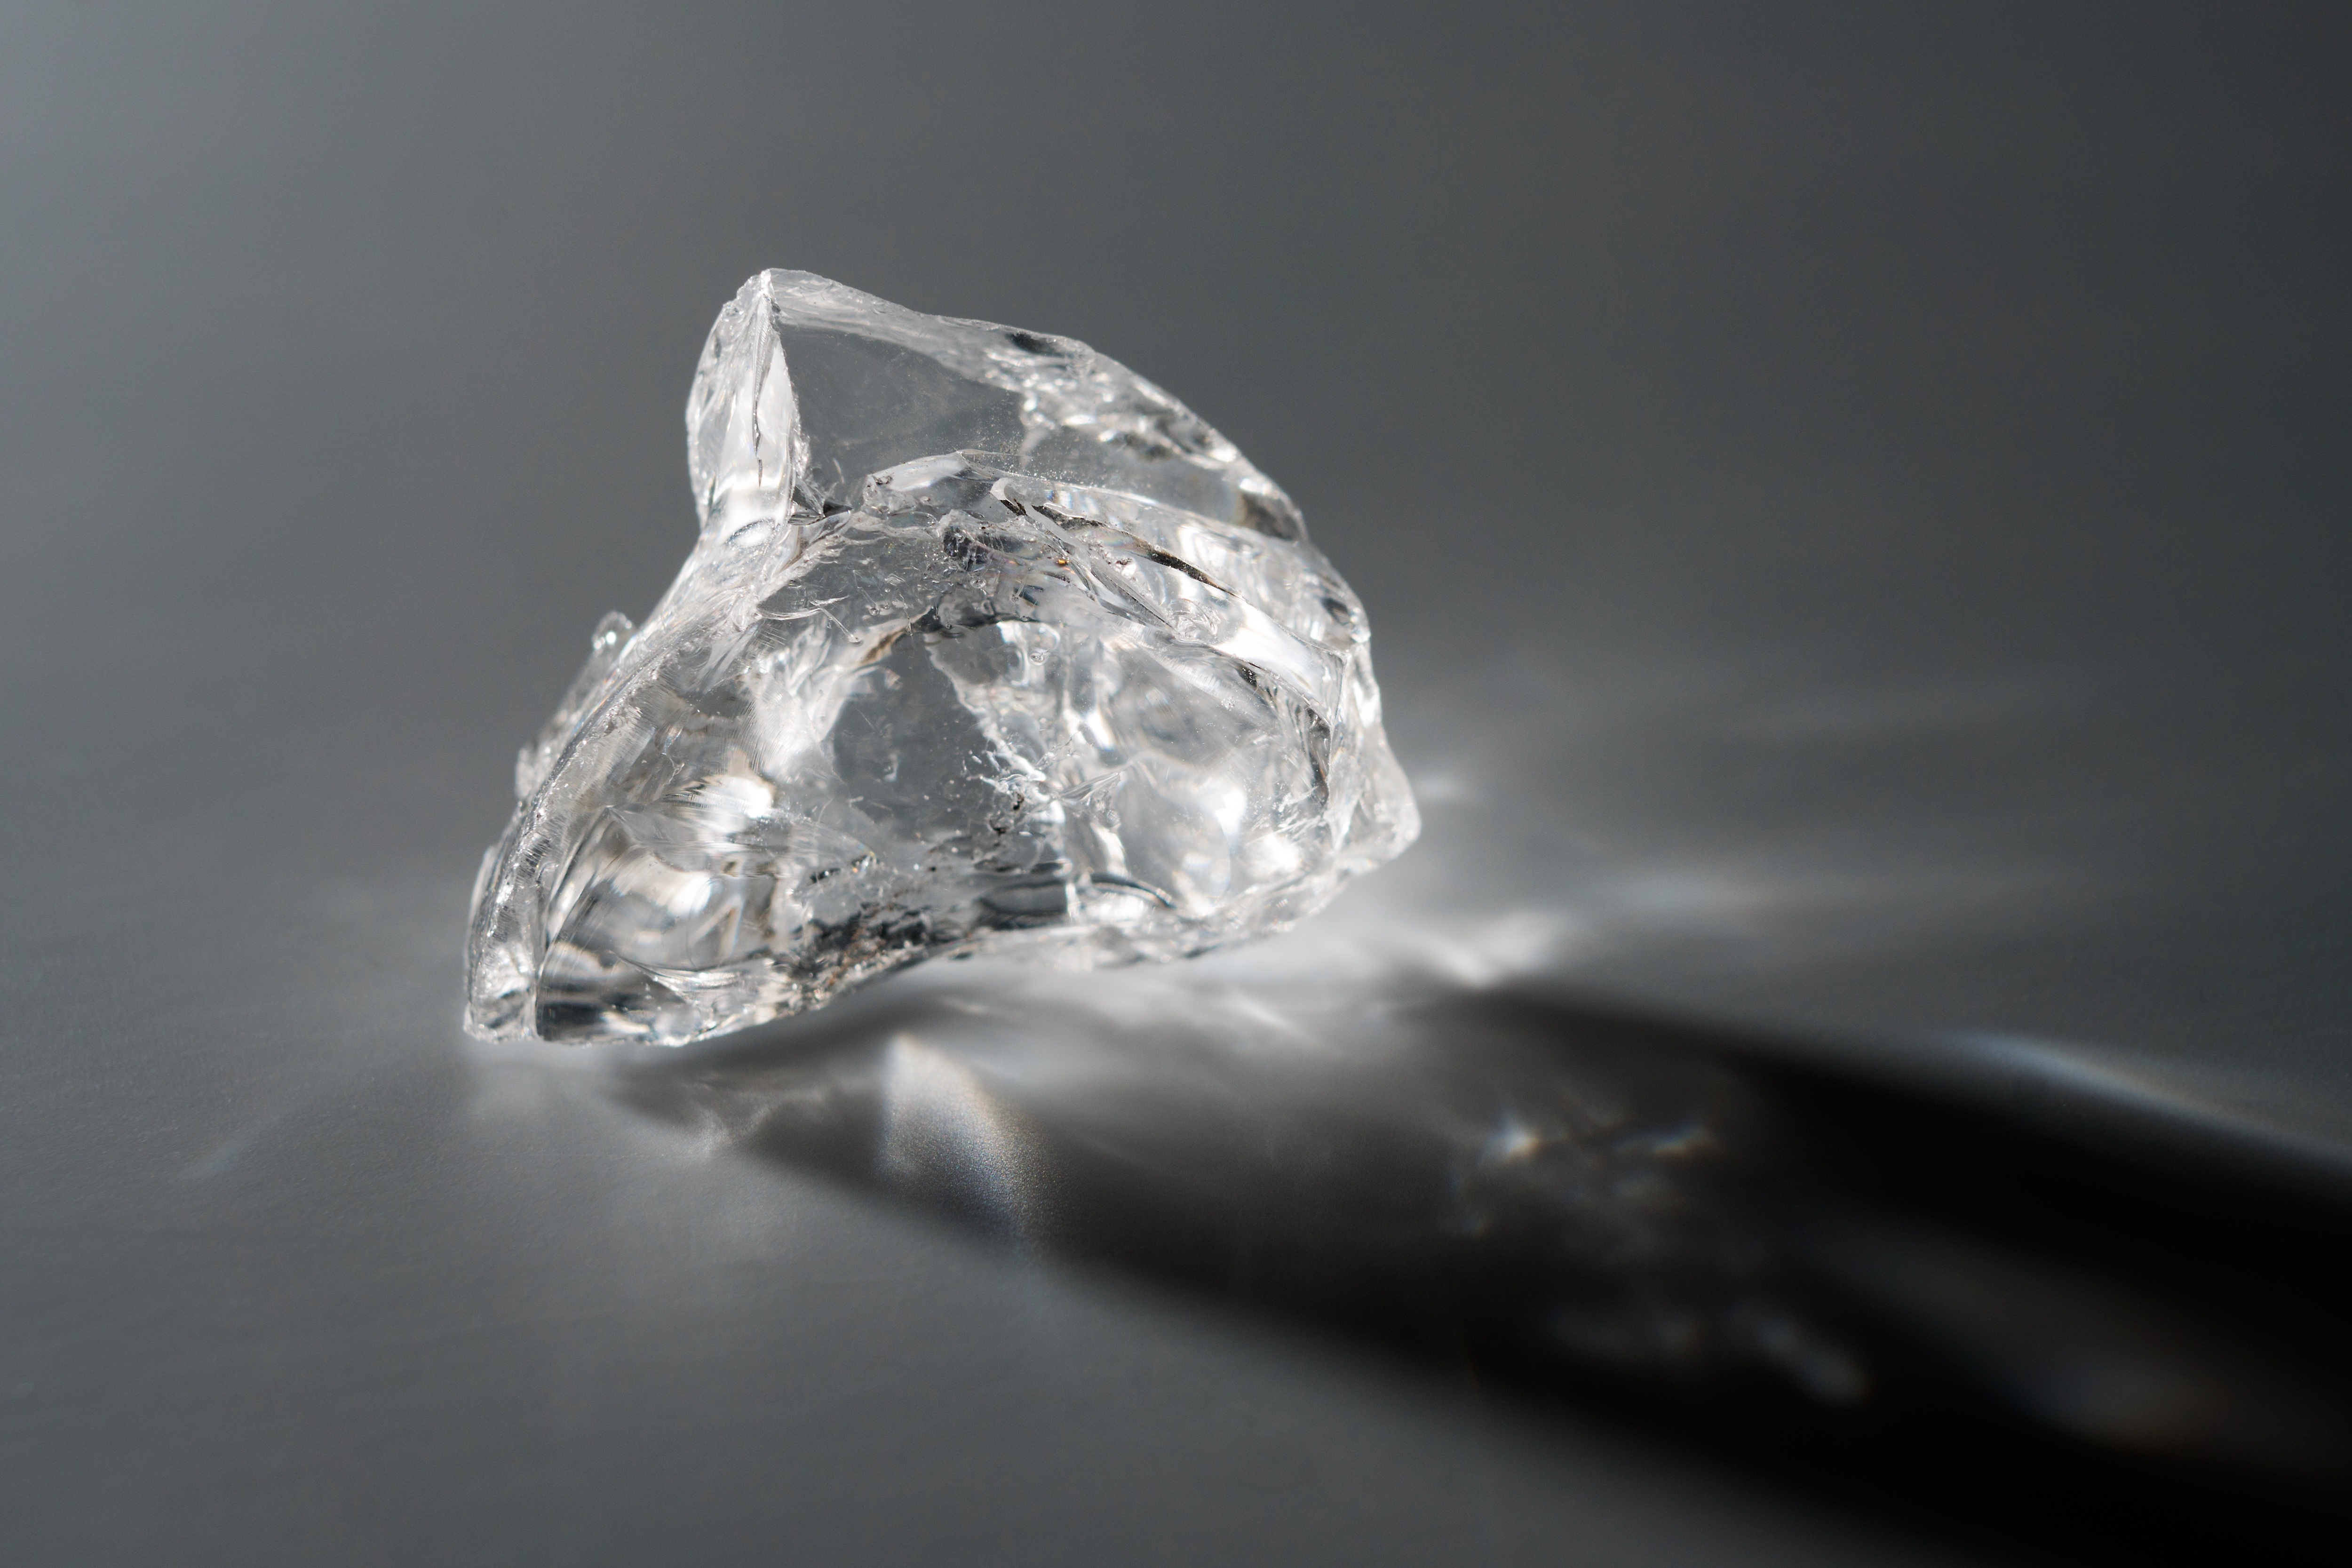
rock, white, glass, stone, clear, ice, decoration, red, shine, artistic, broken, clean, material, jewelry, festive, deco, close up, transparent, jewellery, jewel, luxury, geology, piece, gem, crystal, diamond, cracks, brilliant, shiny, rare, elegance, treasure, jewelery, gemstone, mineral, mining, buried, freezing, macro photography, precious, see through, semiprecious, crystallized, lump, fashion accessory